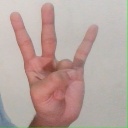
अक्षर: क्ष